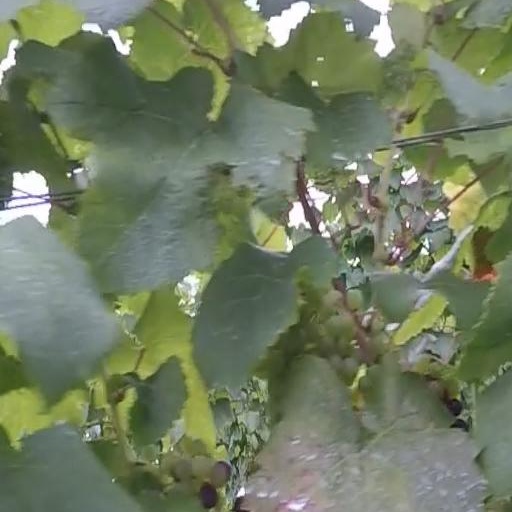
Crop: grape